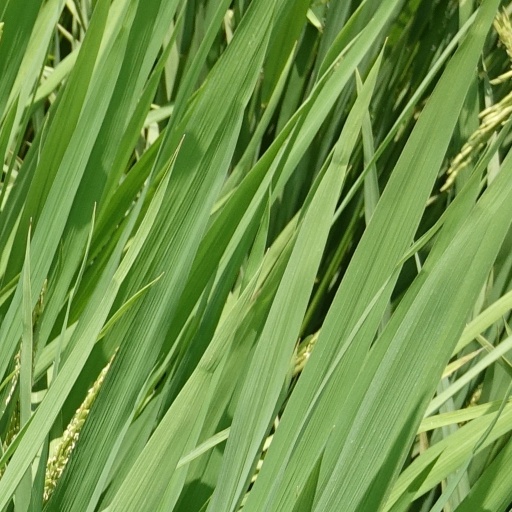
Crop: rice